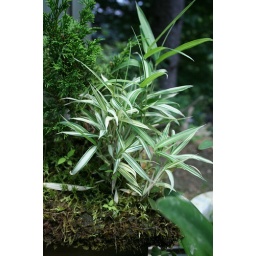
flower &amp;amp; plant janghung-arboretum in kyungki korea